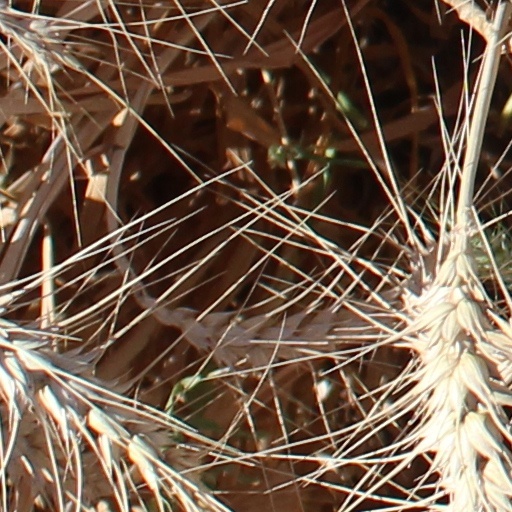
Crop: wheat